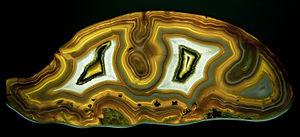
Une pierre à image est, selon l'écrivain français Roger Caillois, une pierre curieuse, non précieuse qui semble constituer une véritable œuvre d'art représentative ou abstraite. Les pierres à images proviennent de roches diverses.